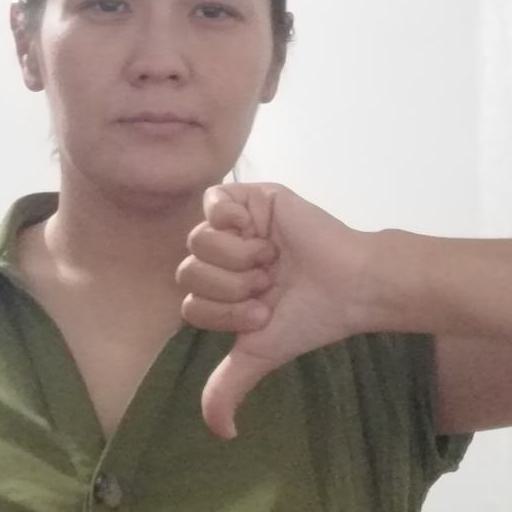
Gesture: dislike